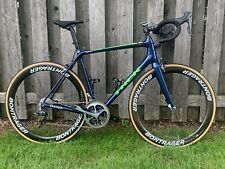
Vehicle type: Bikes